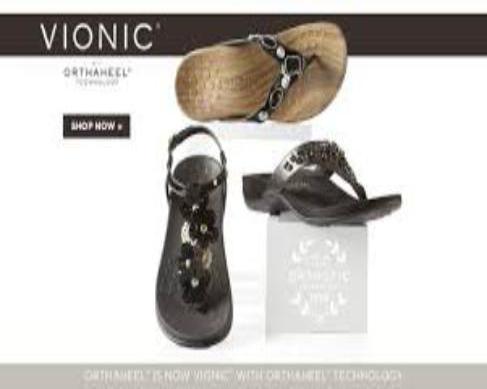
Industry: Clothes